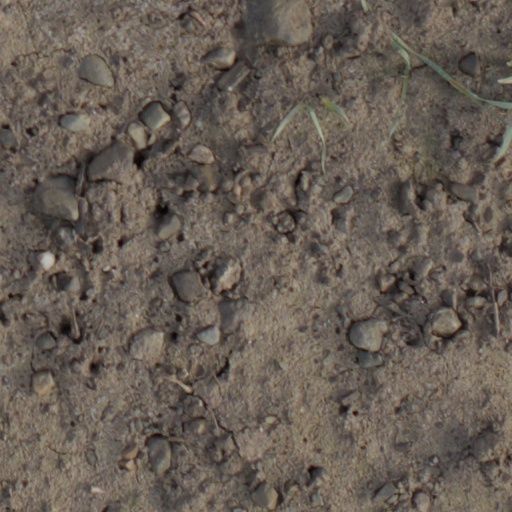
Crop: wheat